Lucien Jonas

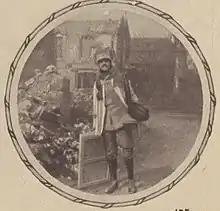

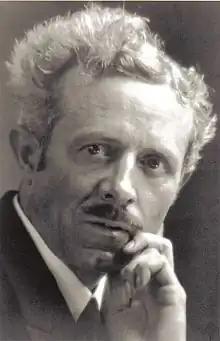

Lucien Hector Jonas (8 April 1880 – 20 September 1947) was a French painter. His work was part of the painting event in the art competition at the 1932 Summer Olympics.